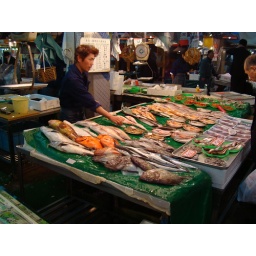
fish market in kanazawa